Vachellia xanthophloea

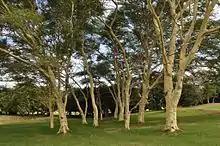
In KwaZulu-Natal

The name "xanthophloea" is derived from Greek and means "yellow bark" (ξανθός "yellow, golden"; φλοιός "bark"). The common name, "fever tree", comes from its tendency to grow in swampy areas: early European settlers in the region noted that malarial fever was contracted in areas with these trees. It is now understood that malarial fever is spread by mosquitos living in the swampy areas that often support this tree species, and not by the tree species itself. This is because mosquitos often lay eggs in moist swampy areas, which they need blood to do.